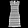
Label: Dress